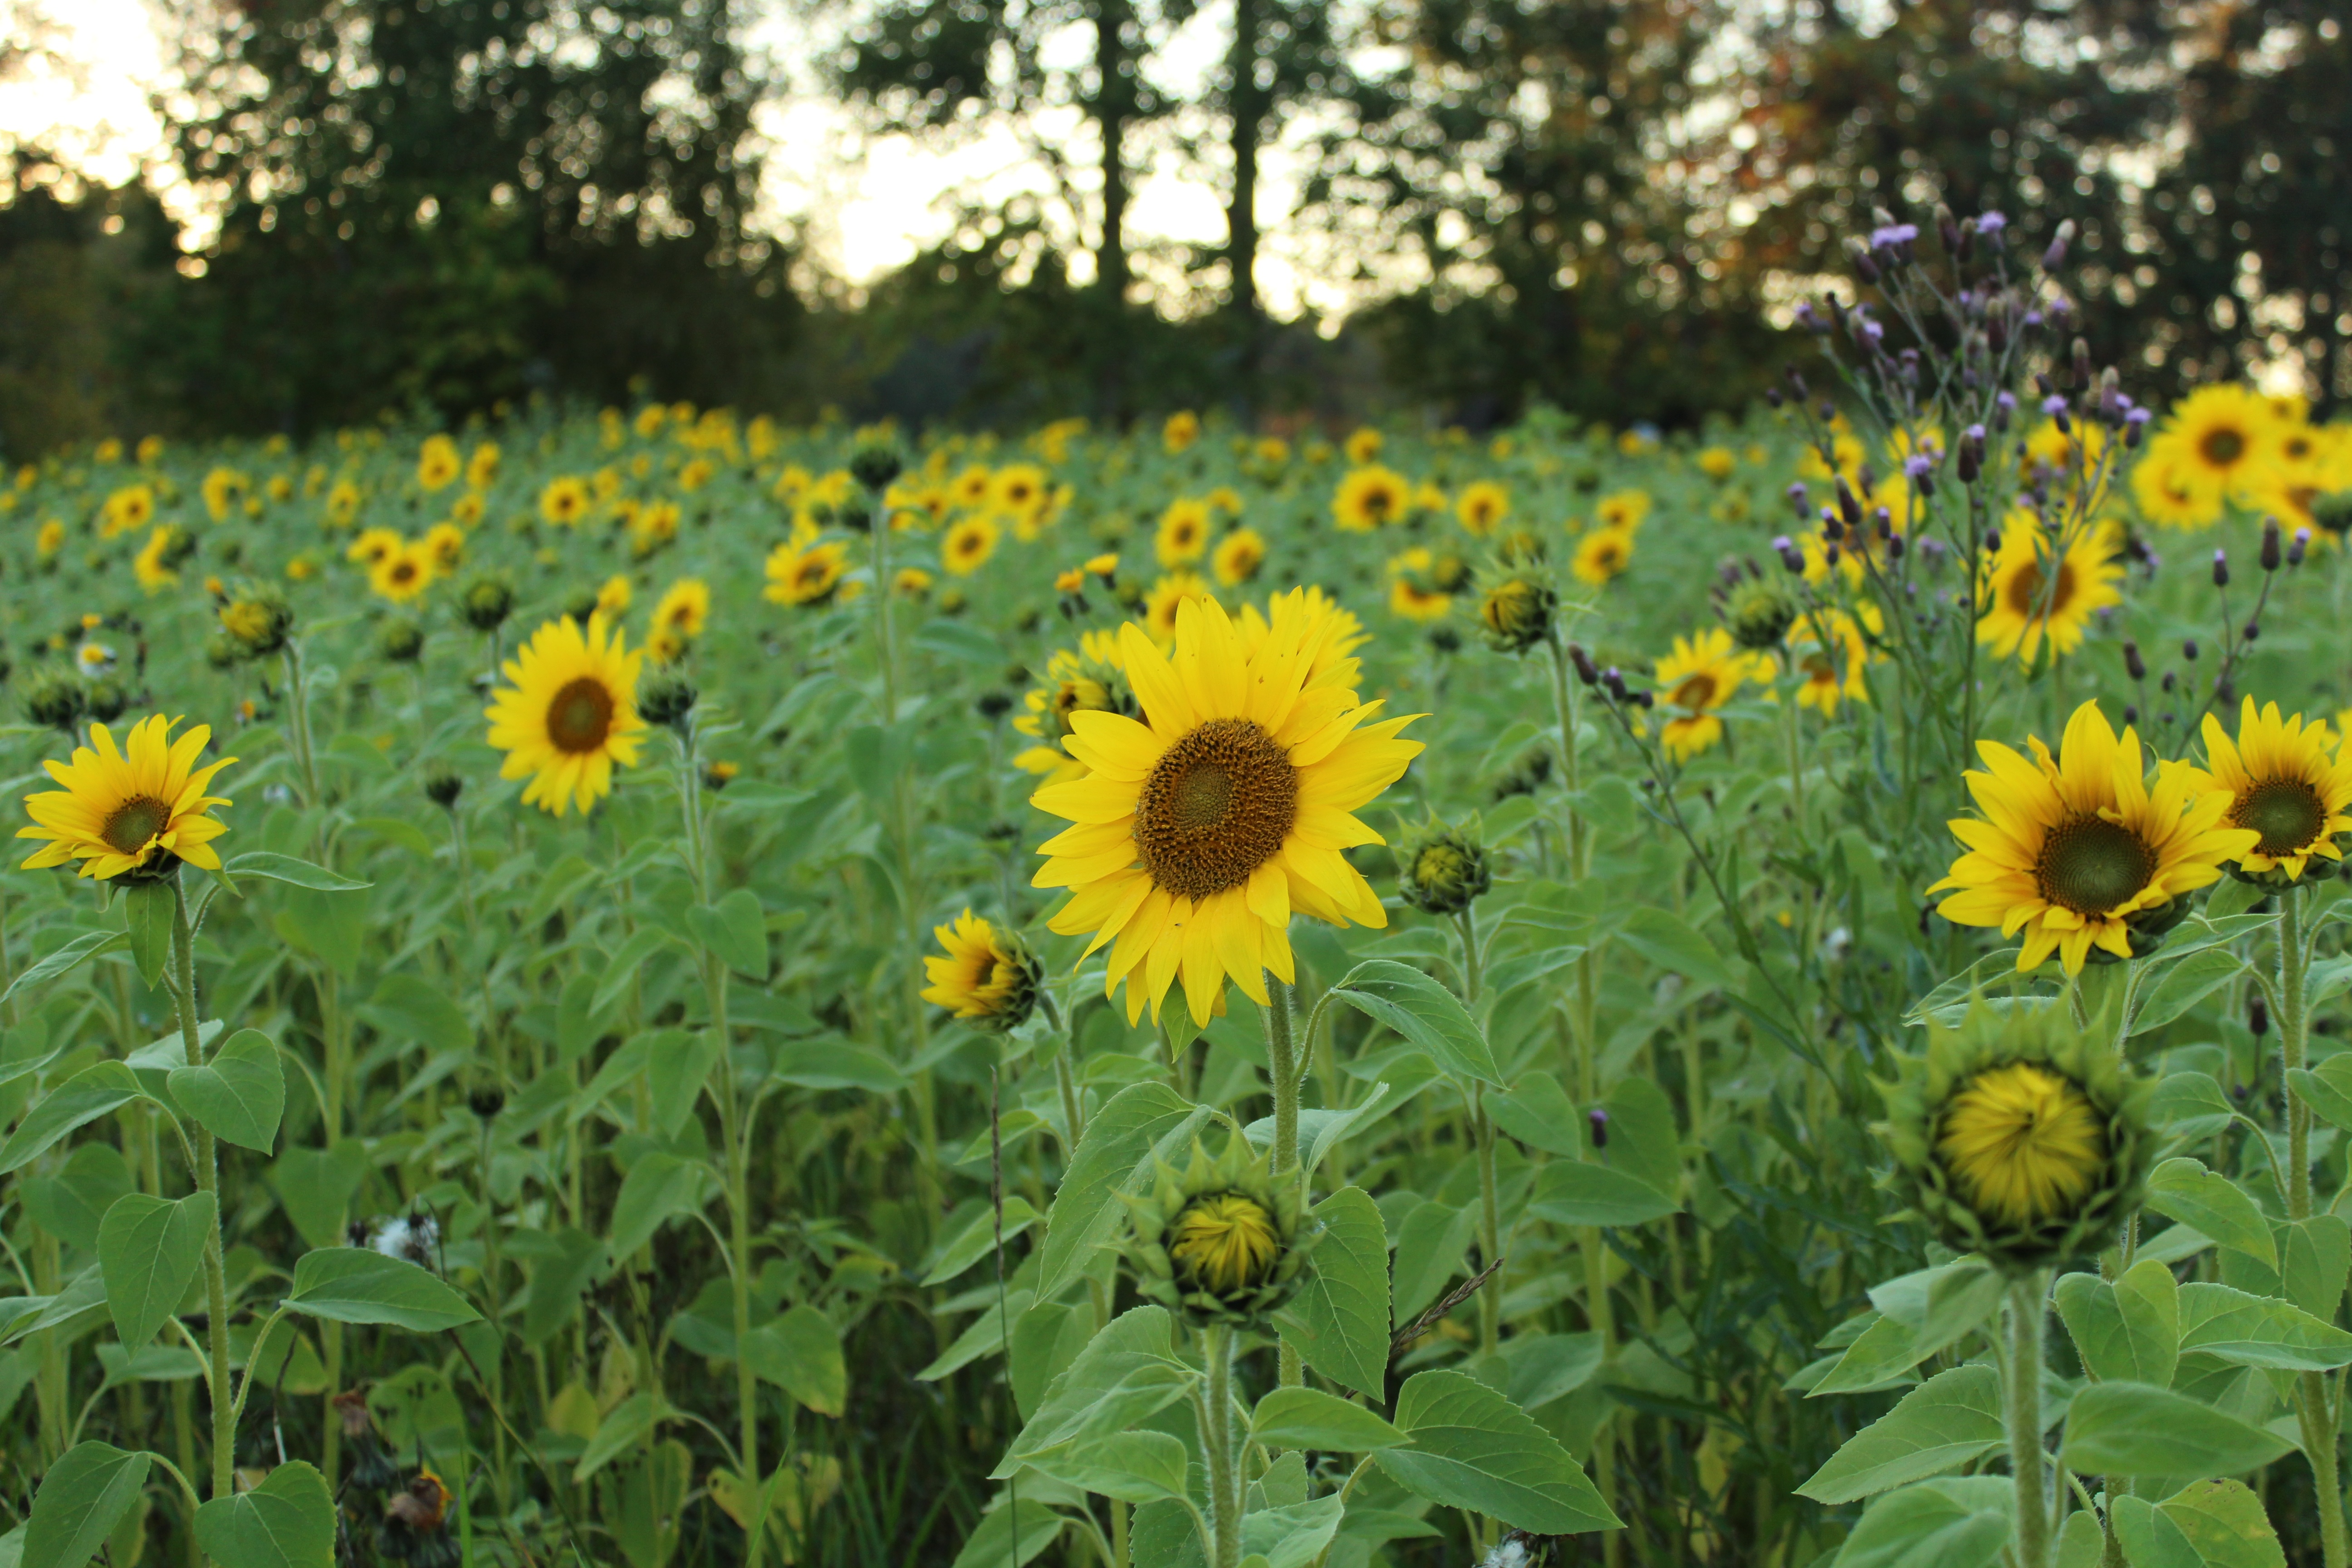
plant, field, meadow, prairie, flower, summer, botany, flora, sunflower, plants, wildflower, flowering plant, daisy family, annual plant, land plant